Ty Dillon

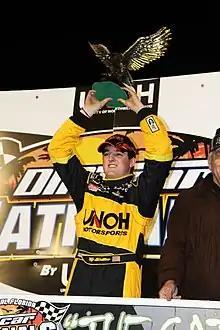
Dillon at the 2011 UNOH Dirtcar Nationals

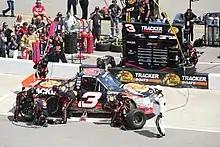
Dillon at Rockingham in 2012

Dillon began his racing career in go-karts and Bandoleros. Moving up to the K&N Pro Series East in 2009, he competed for the series championship in 2010, finishing 13th in points despite only competing in eight races of the series ten-race schedule. He scored one win in the series, in August 2010 at Gresham Motorsports Park.